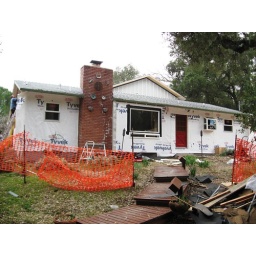
new windows in place with house wrap- before fiber cement siding went on. Second floor of addition just visible.